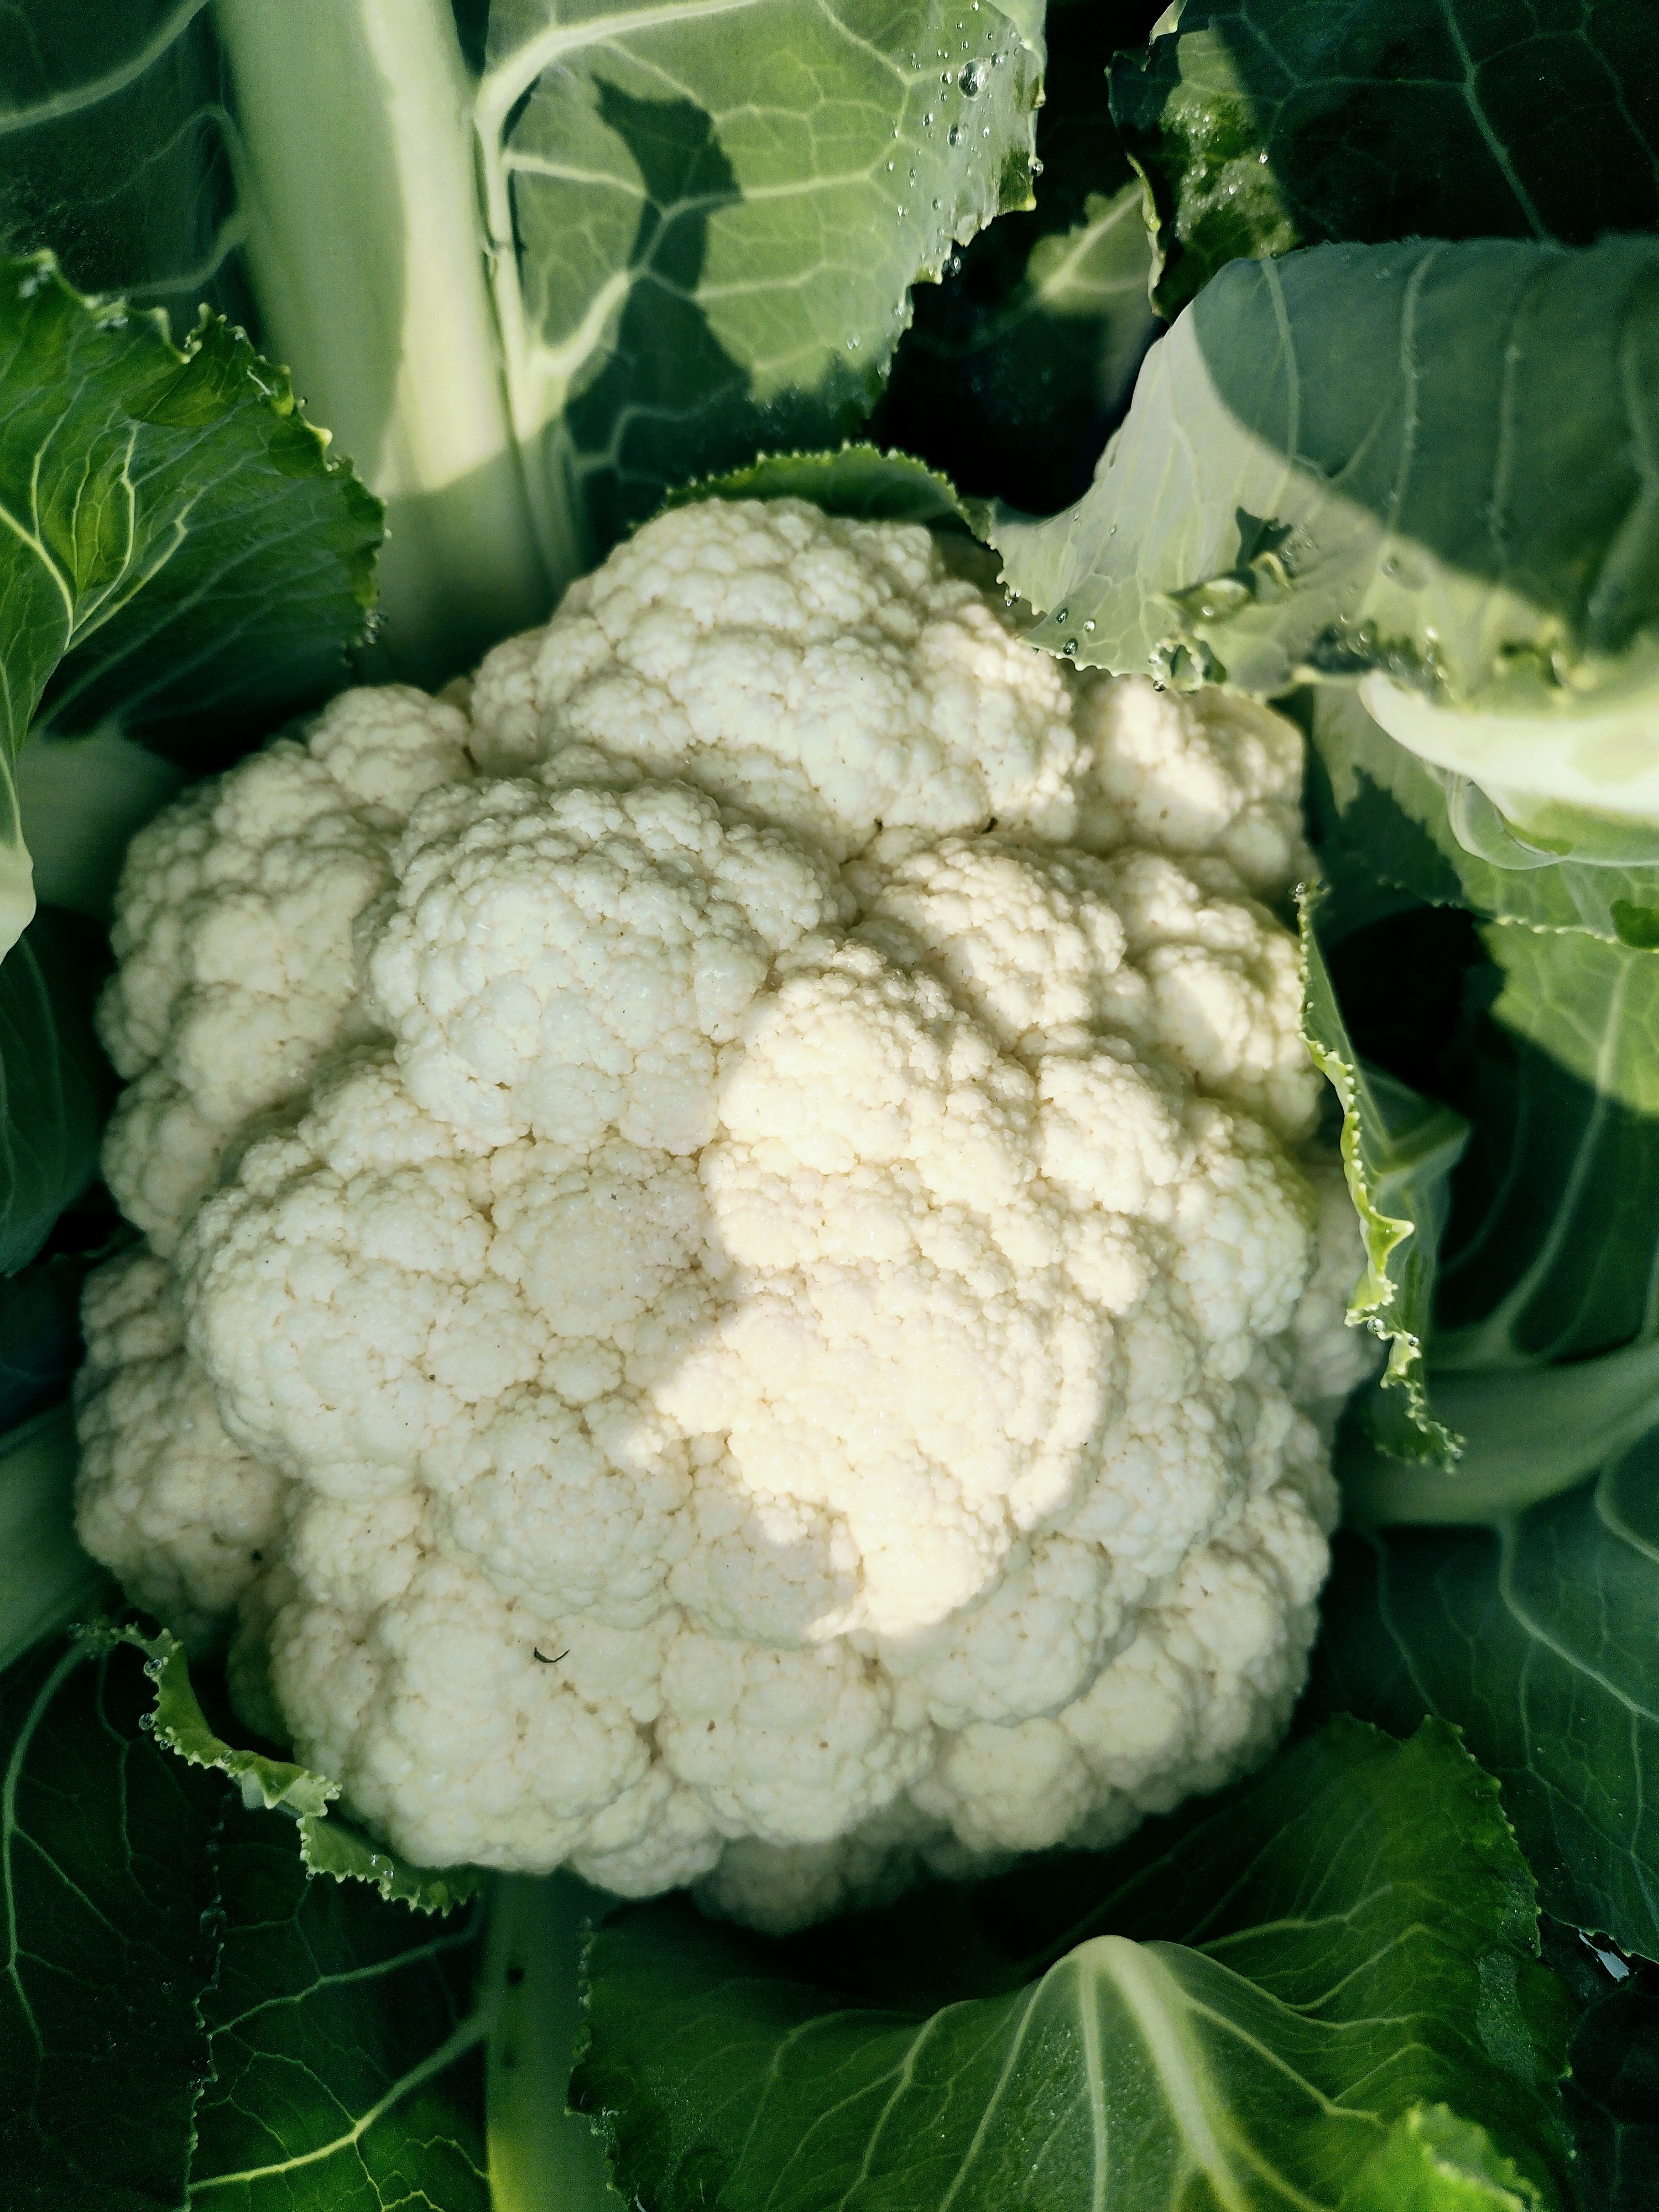
Label: No disease